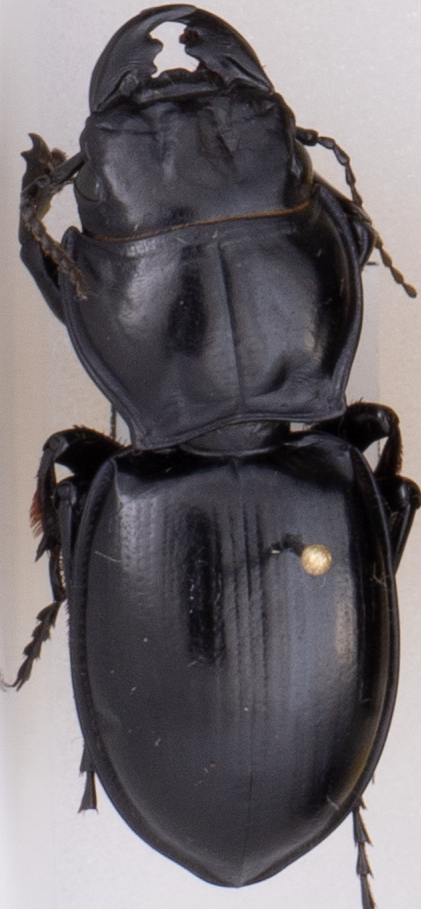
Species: Pasimachus elongatus
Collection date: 2022-07-18
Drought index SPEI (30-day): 0.63
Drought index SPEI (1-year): -0.1
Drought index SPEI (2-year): -0.142